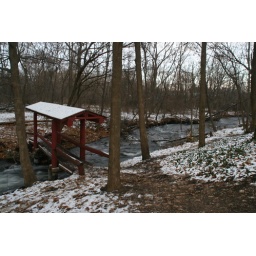
I am high up on a hill over looking this river scene.